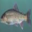
Label: trout